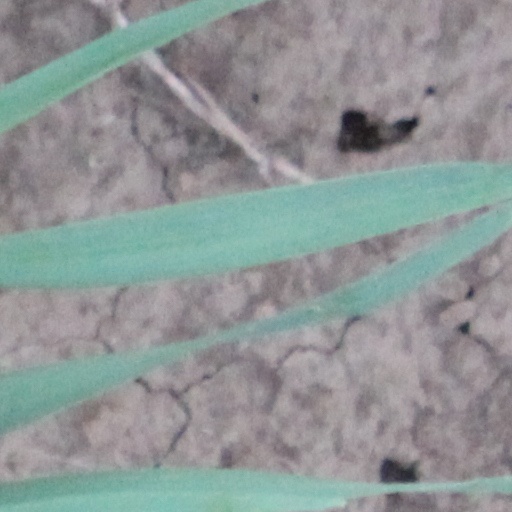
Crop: wheat